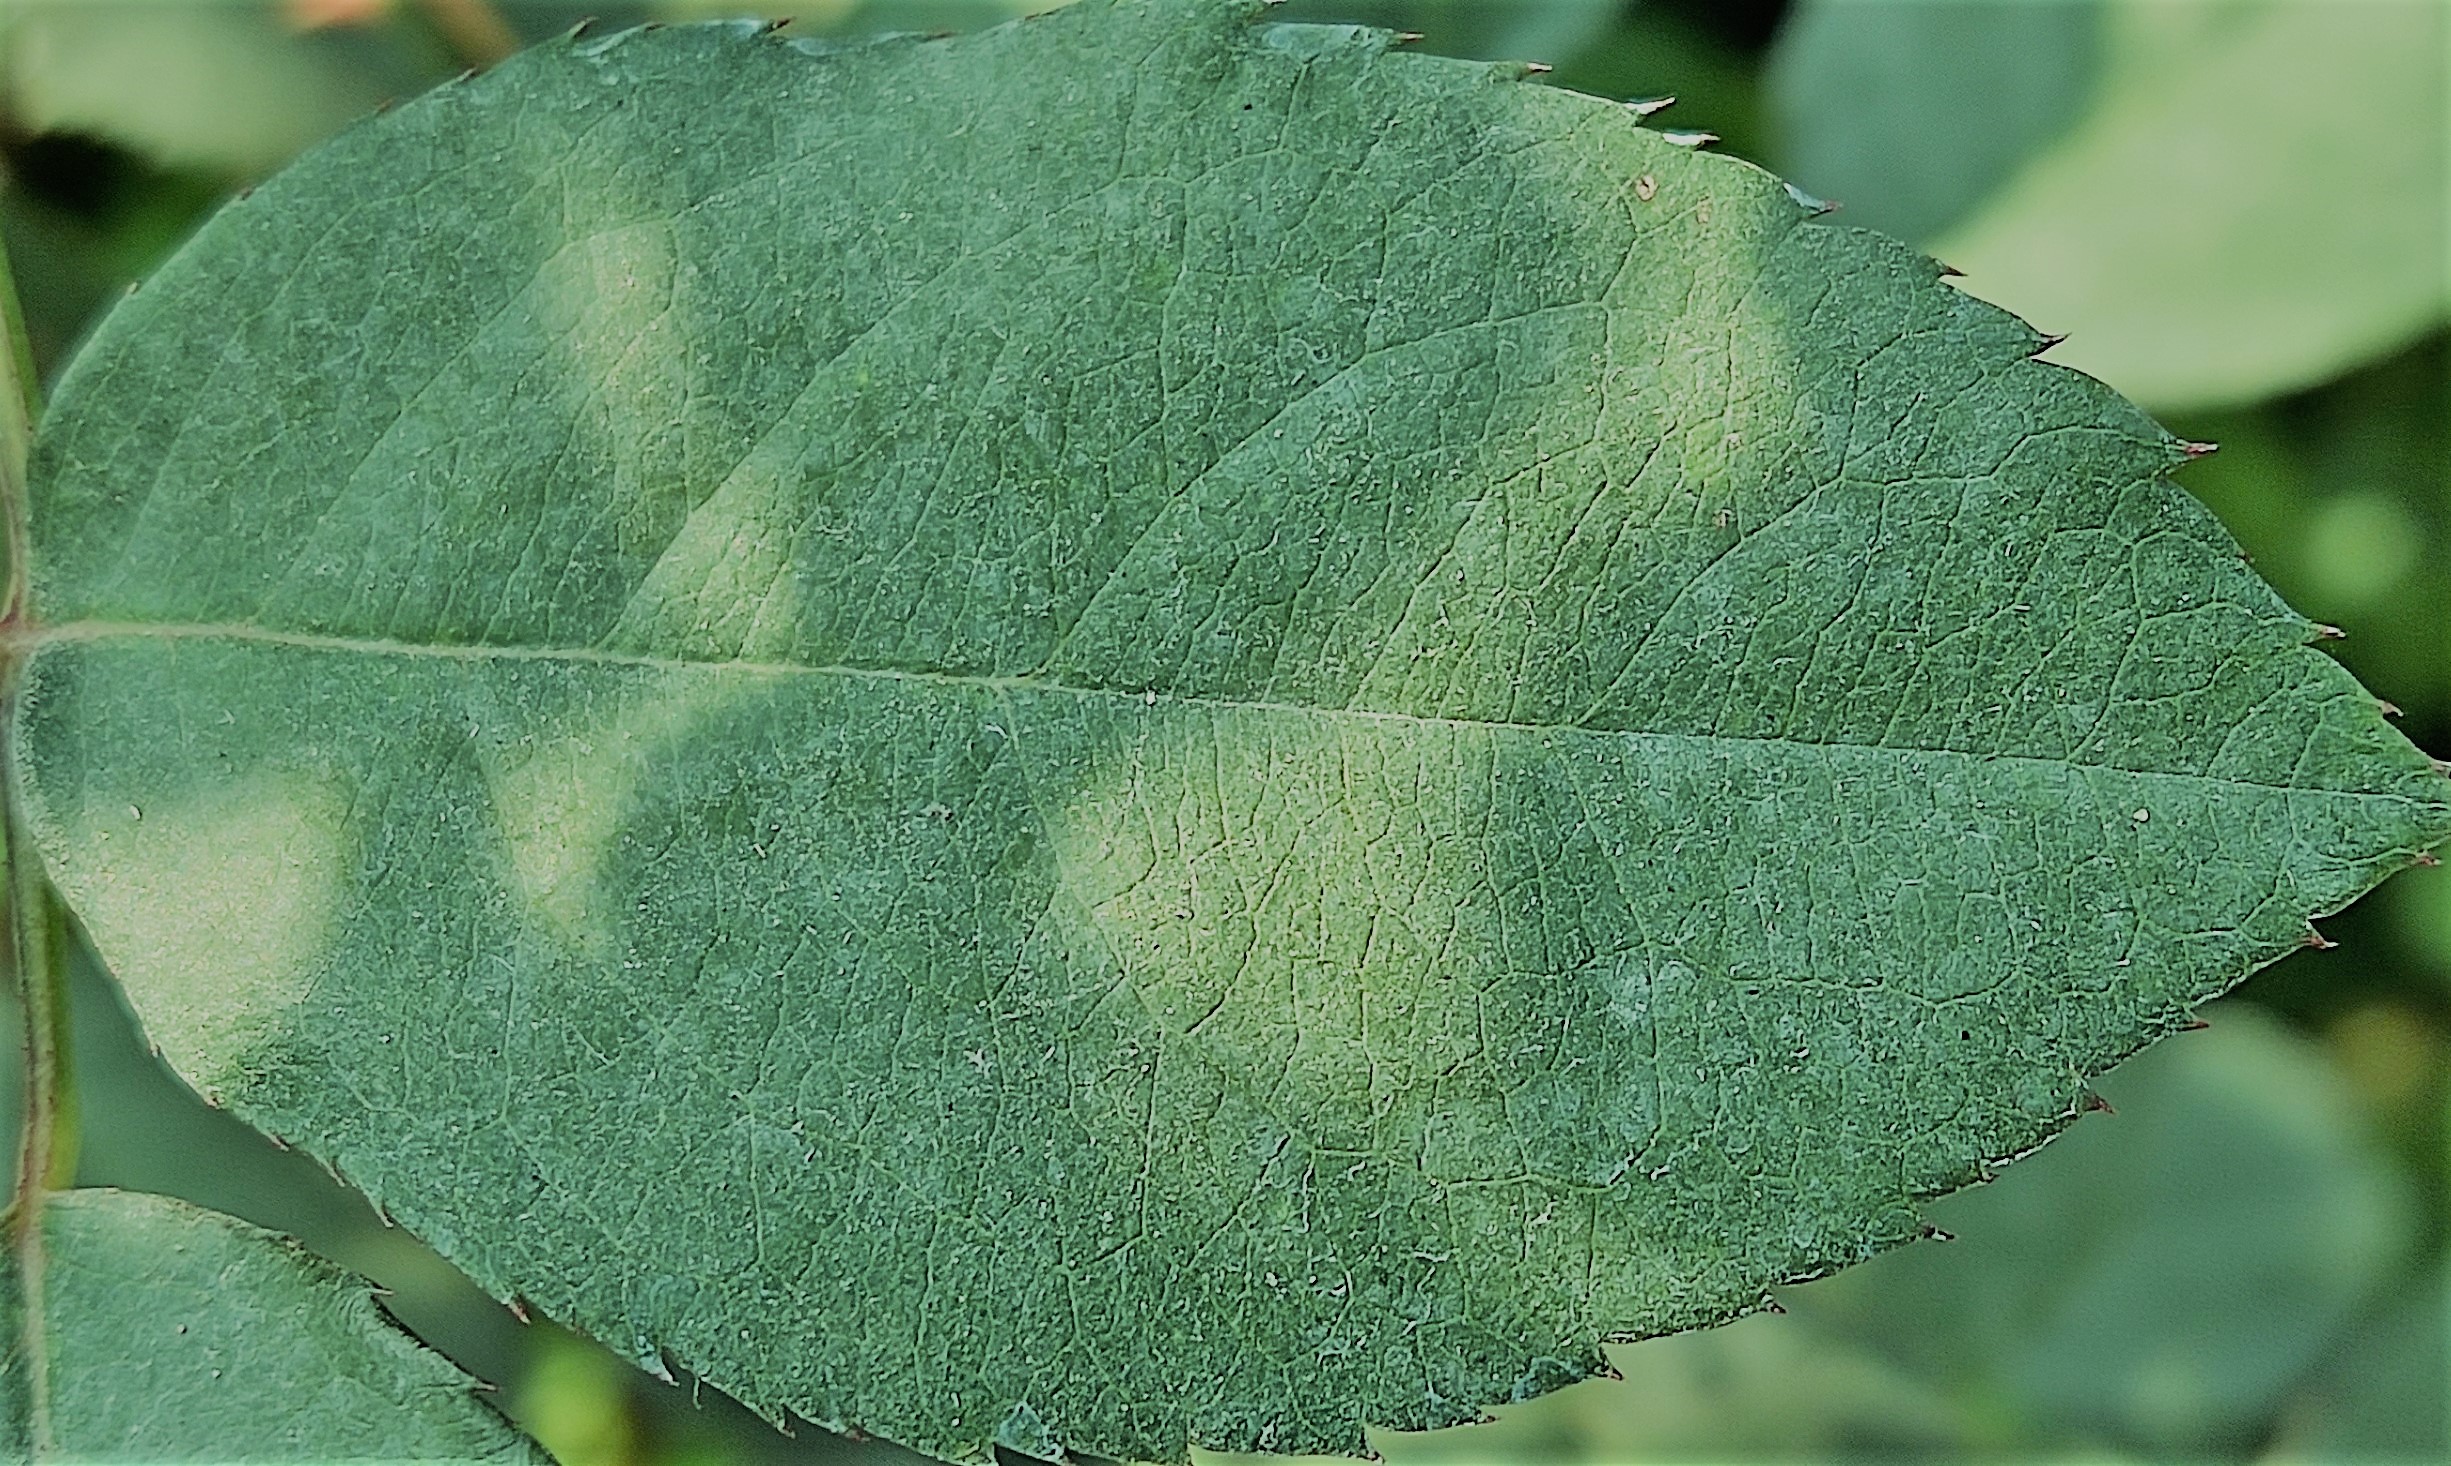
Label: Fresh Leaf